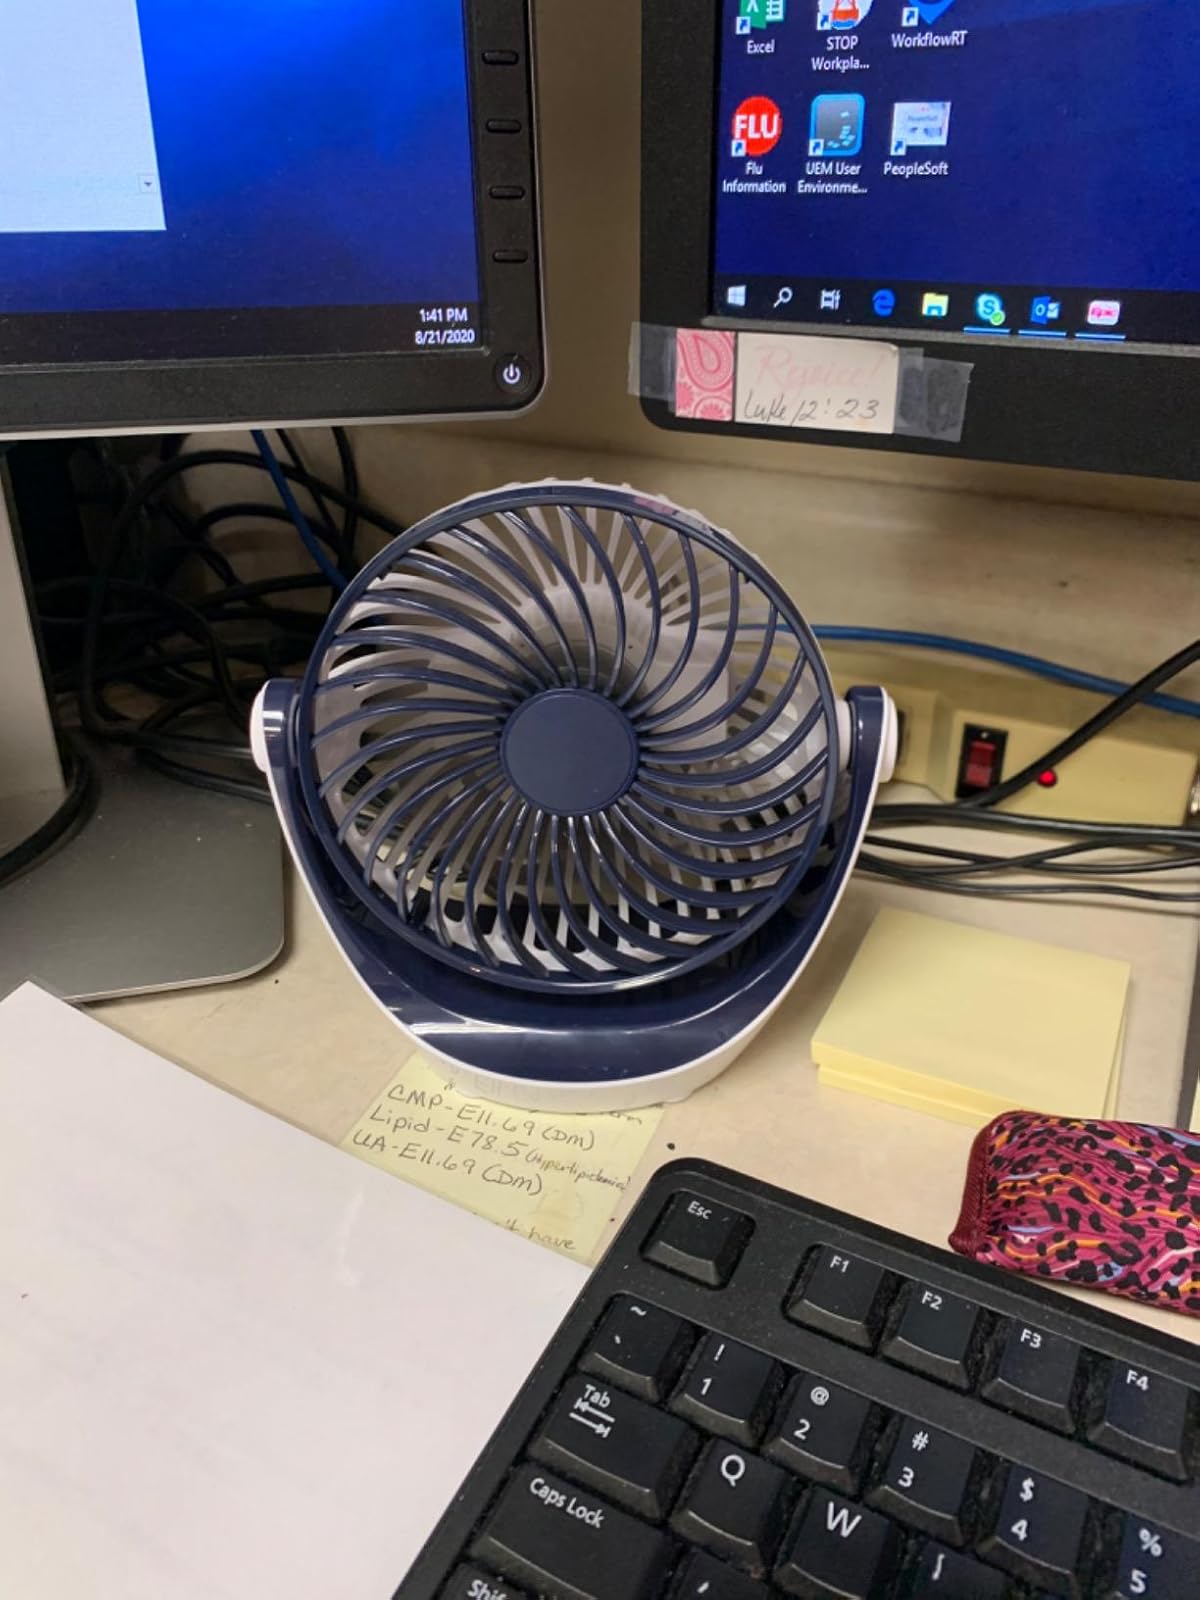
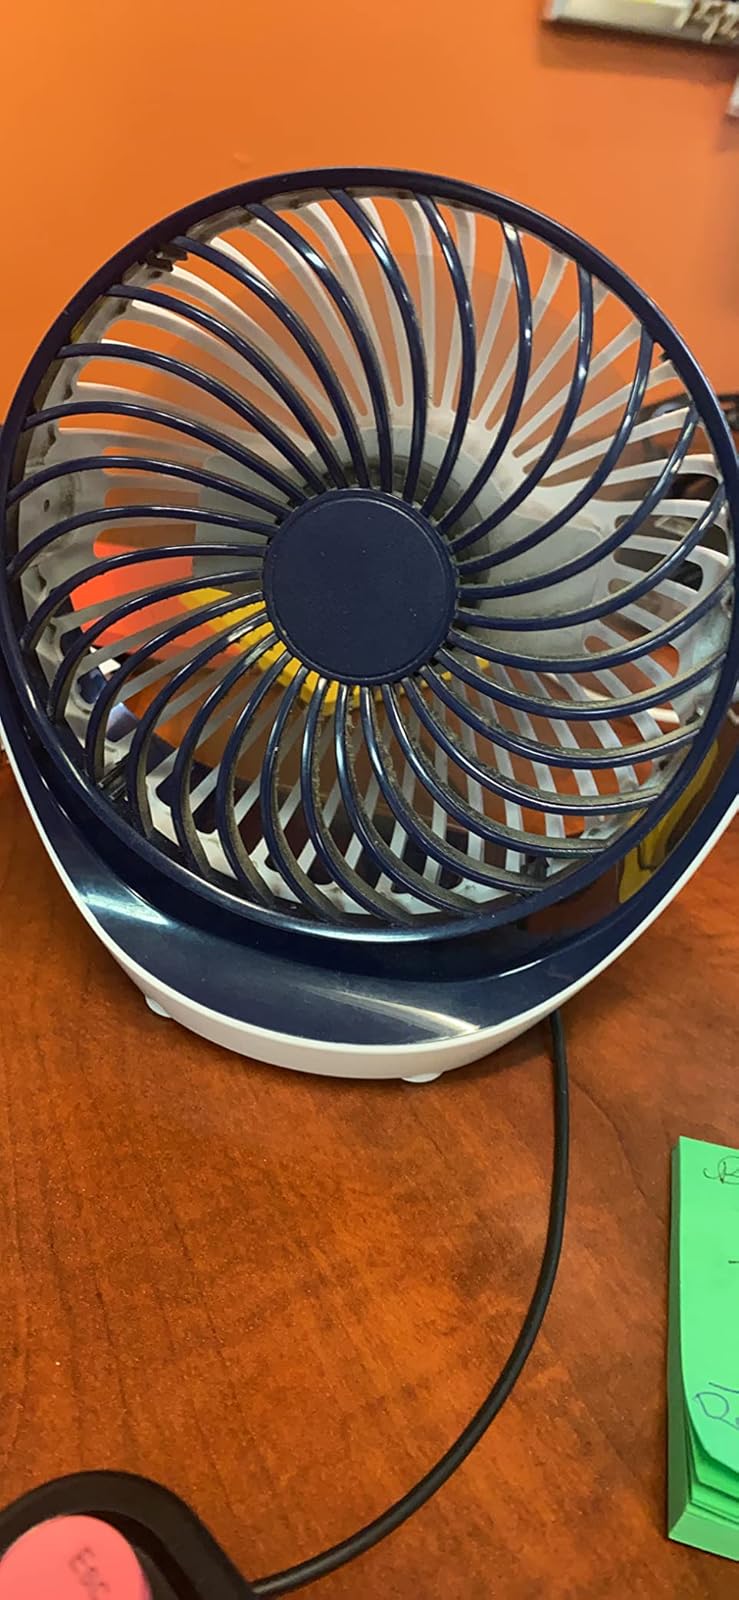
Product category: fan
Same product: yes